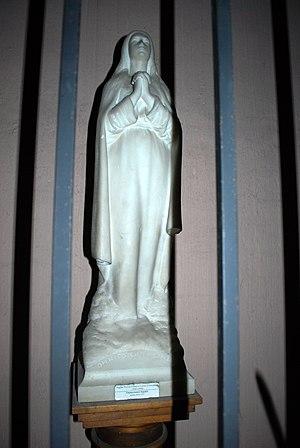
Capbreton église St Nicolas
Eugène Nicolas Clément d'Astanières, né à Paris le 2 mars 1841 et mort à Capbreton le 30 janvier 1918, est un militaire et sculpteur français.
L'église Saint-Nicolas est un lieu de culte catholique situé dans la commune de Capbreton, dans le département français des Landes.